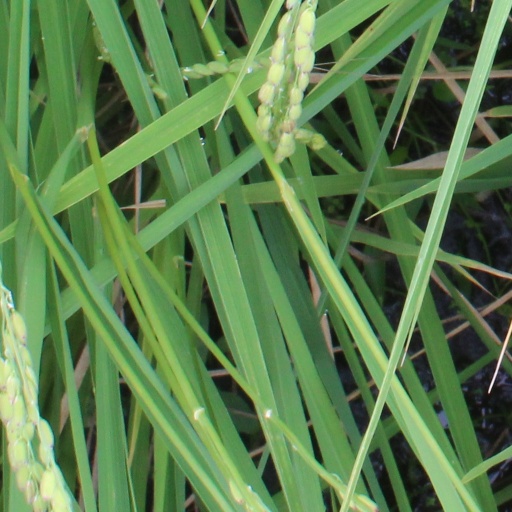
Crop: rice